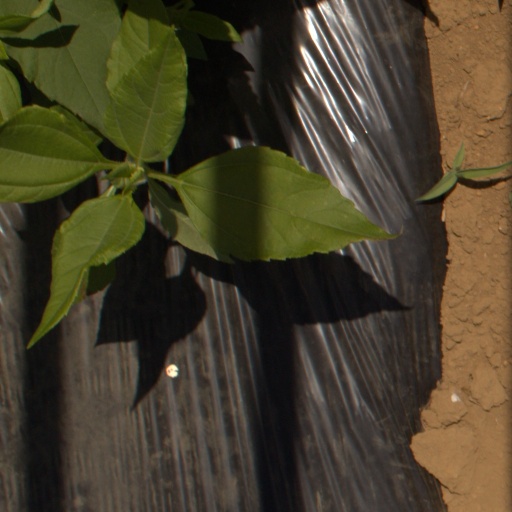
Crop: Jerusalem artichoke